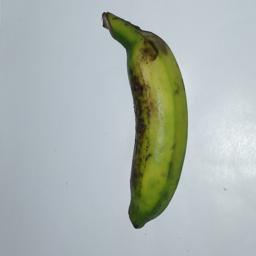
Banana variety: Champa Kola